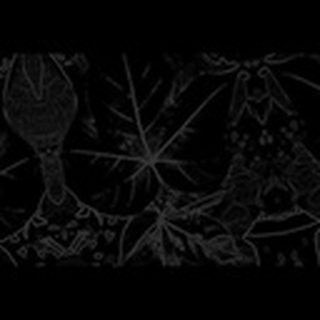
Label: healthy_cotton